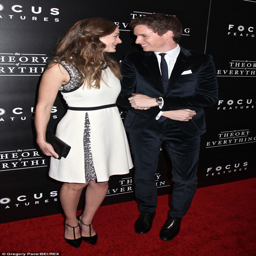
the look of love : person was a regular alongside person on the red carpet this winter as he promoted his new film